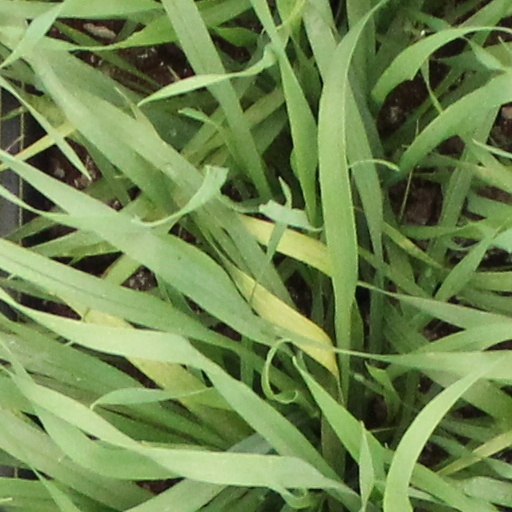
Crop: wheat